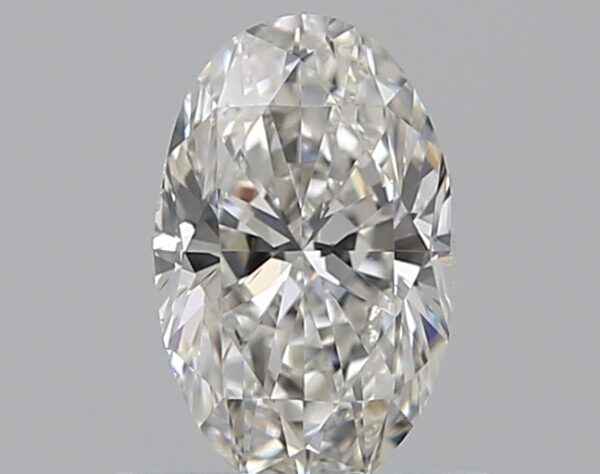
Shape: oval
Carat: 0.5
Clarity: SI1
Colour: F
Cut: VG
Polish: EX
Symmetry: VG
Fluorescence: ST
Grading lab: GIA
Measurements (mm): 6.58 x 4.13 x 2.72